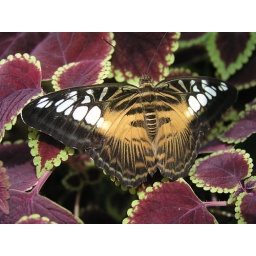
The butterfly house in whitehouse Ohio. I drove 4 hours up and 4 hours back just to take photos of butterflys